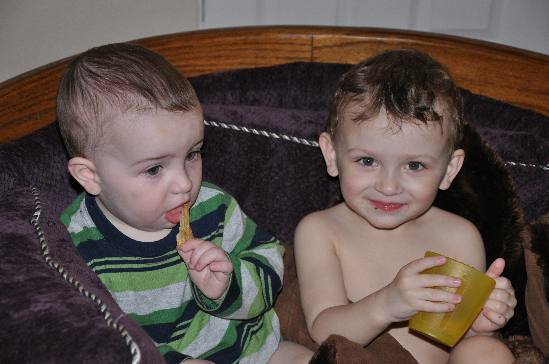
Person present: Yes